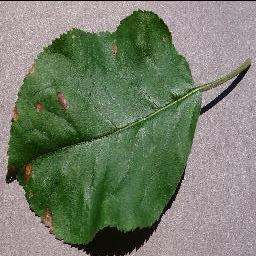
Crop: apple
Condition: black_rot